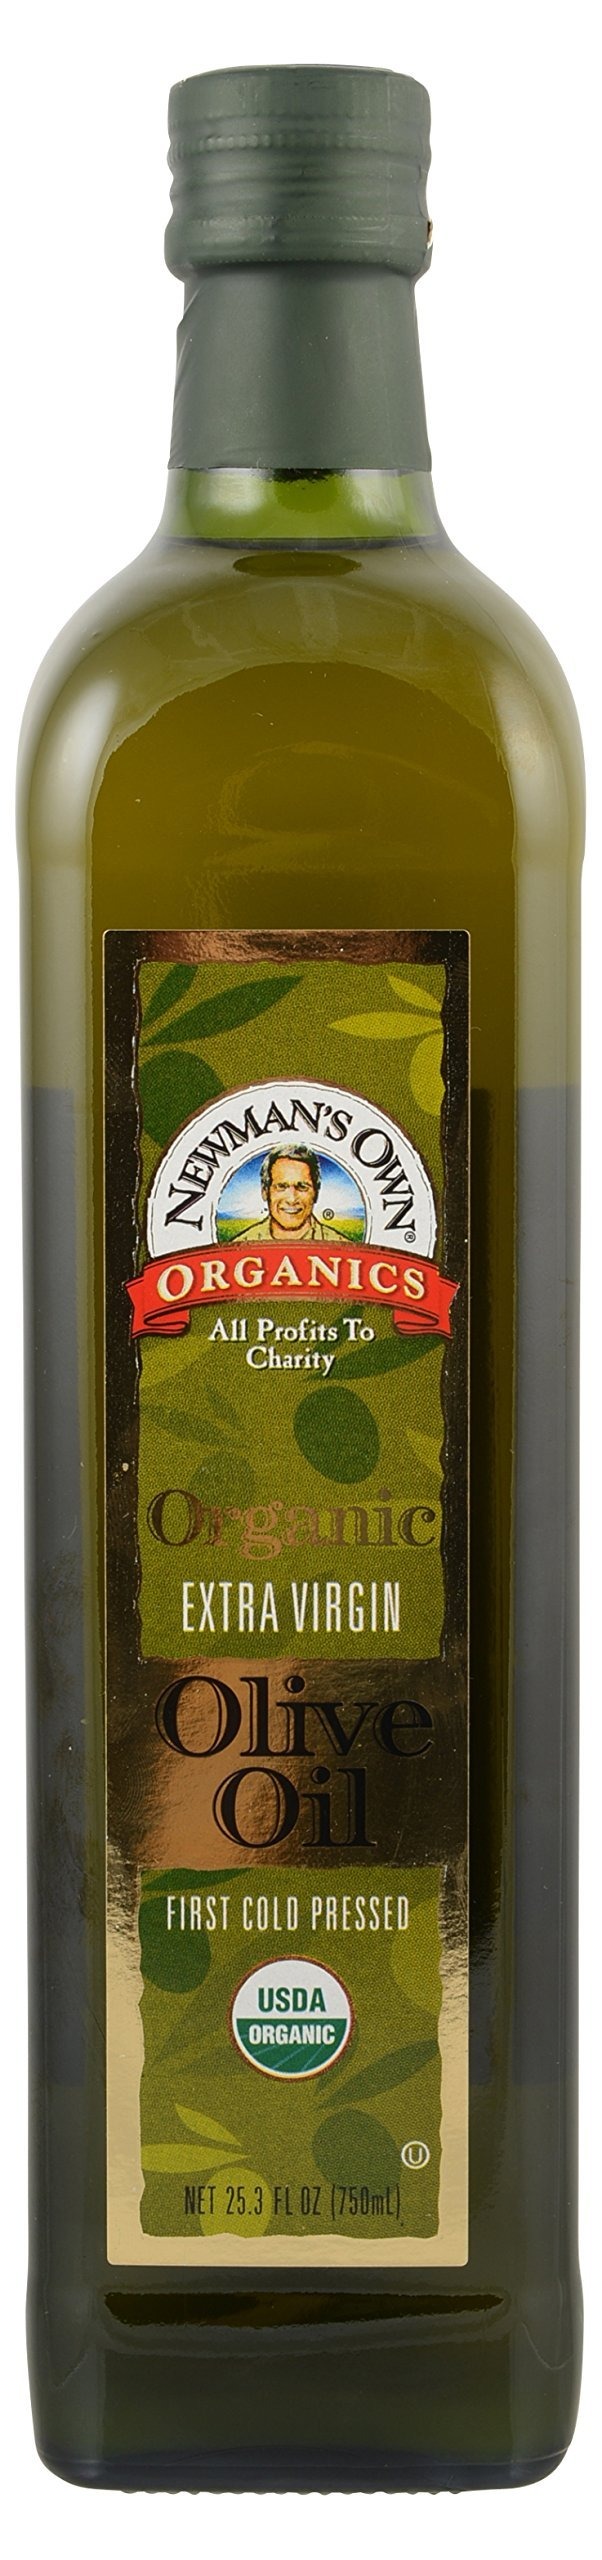
Item Name: Newman's Own Organic Extra Virgin Olive Oil, 25.3 oz
Bullet Point 1: 95% Organic
Bullet Point 2: Olive Oil, Organic, Extra Virgin
Bullet Point 3: First cold pressed
Value: 25.3
Unit: Fl Oz

Price: 16.99